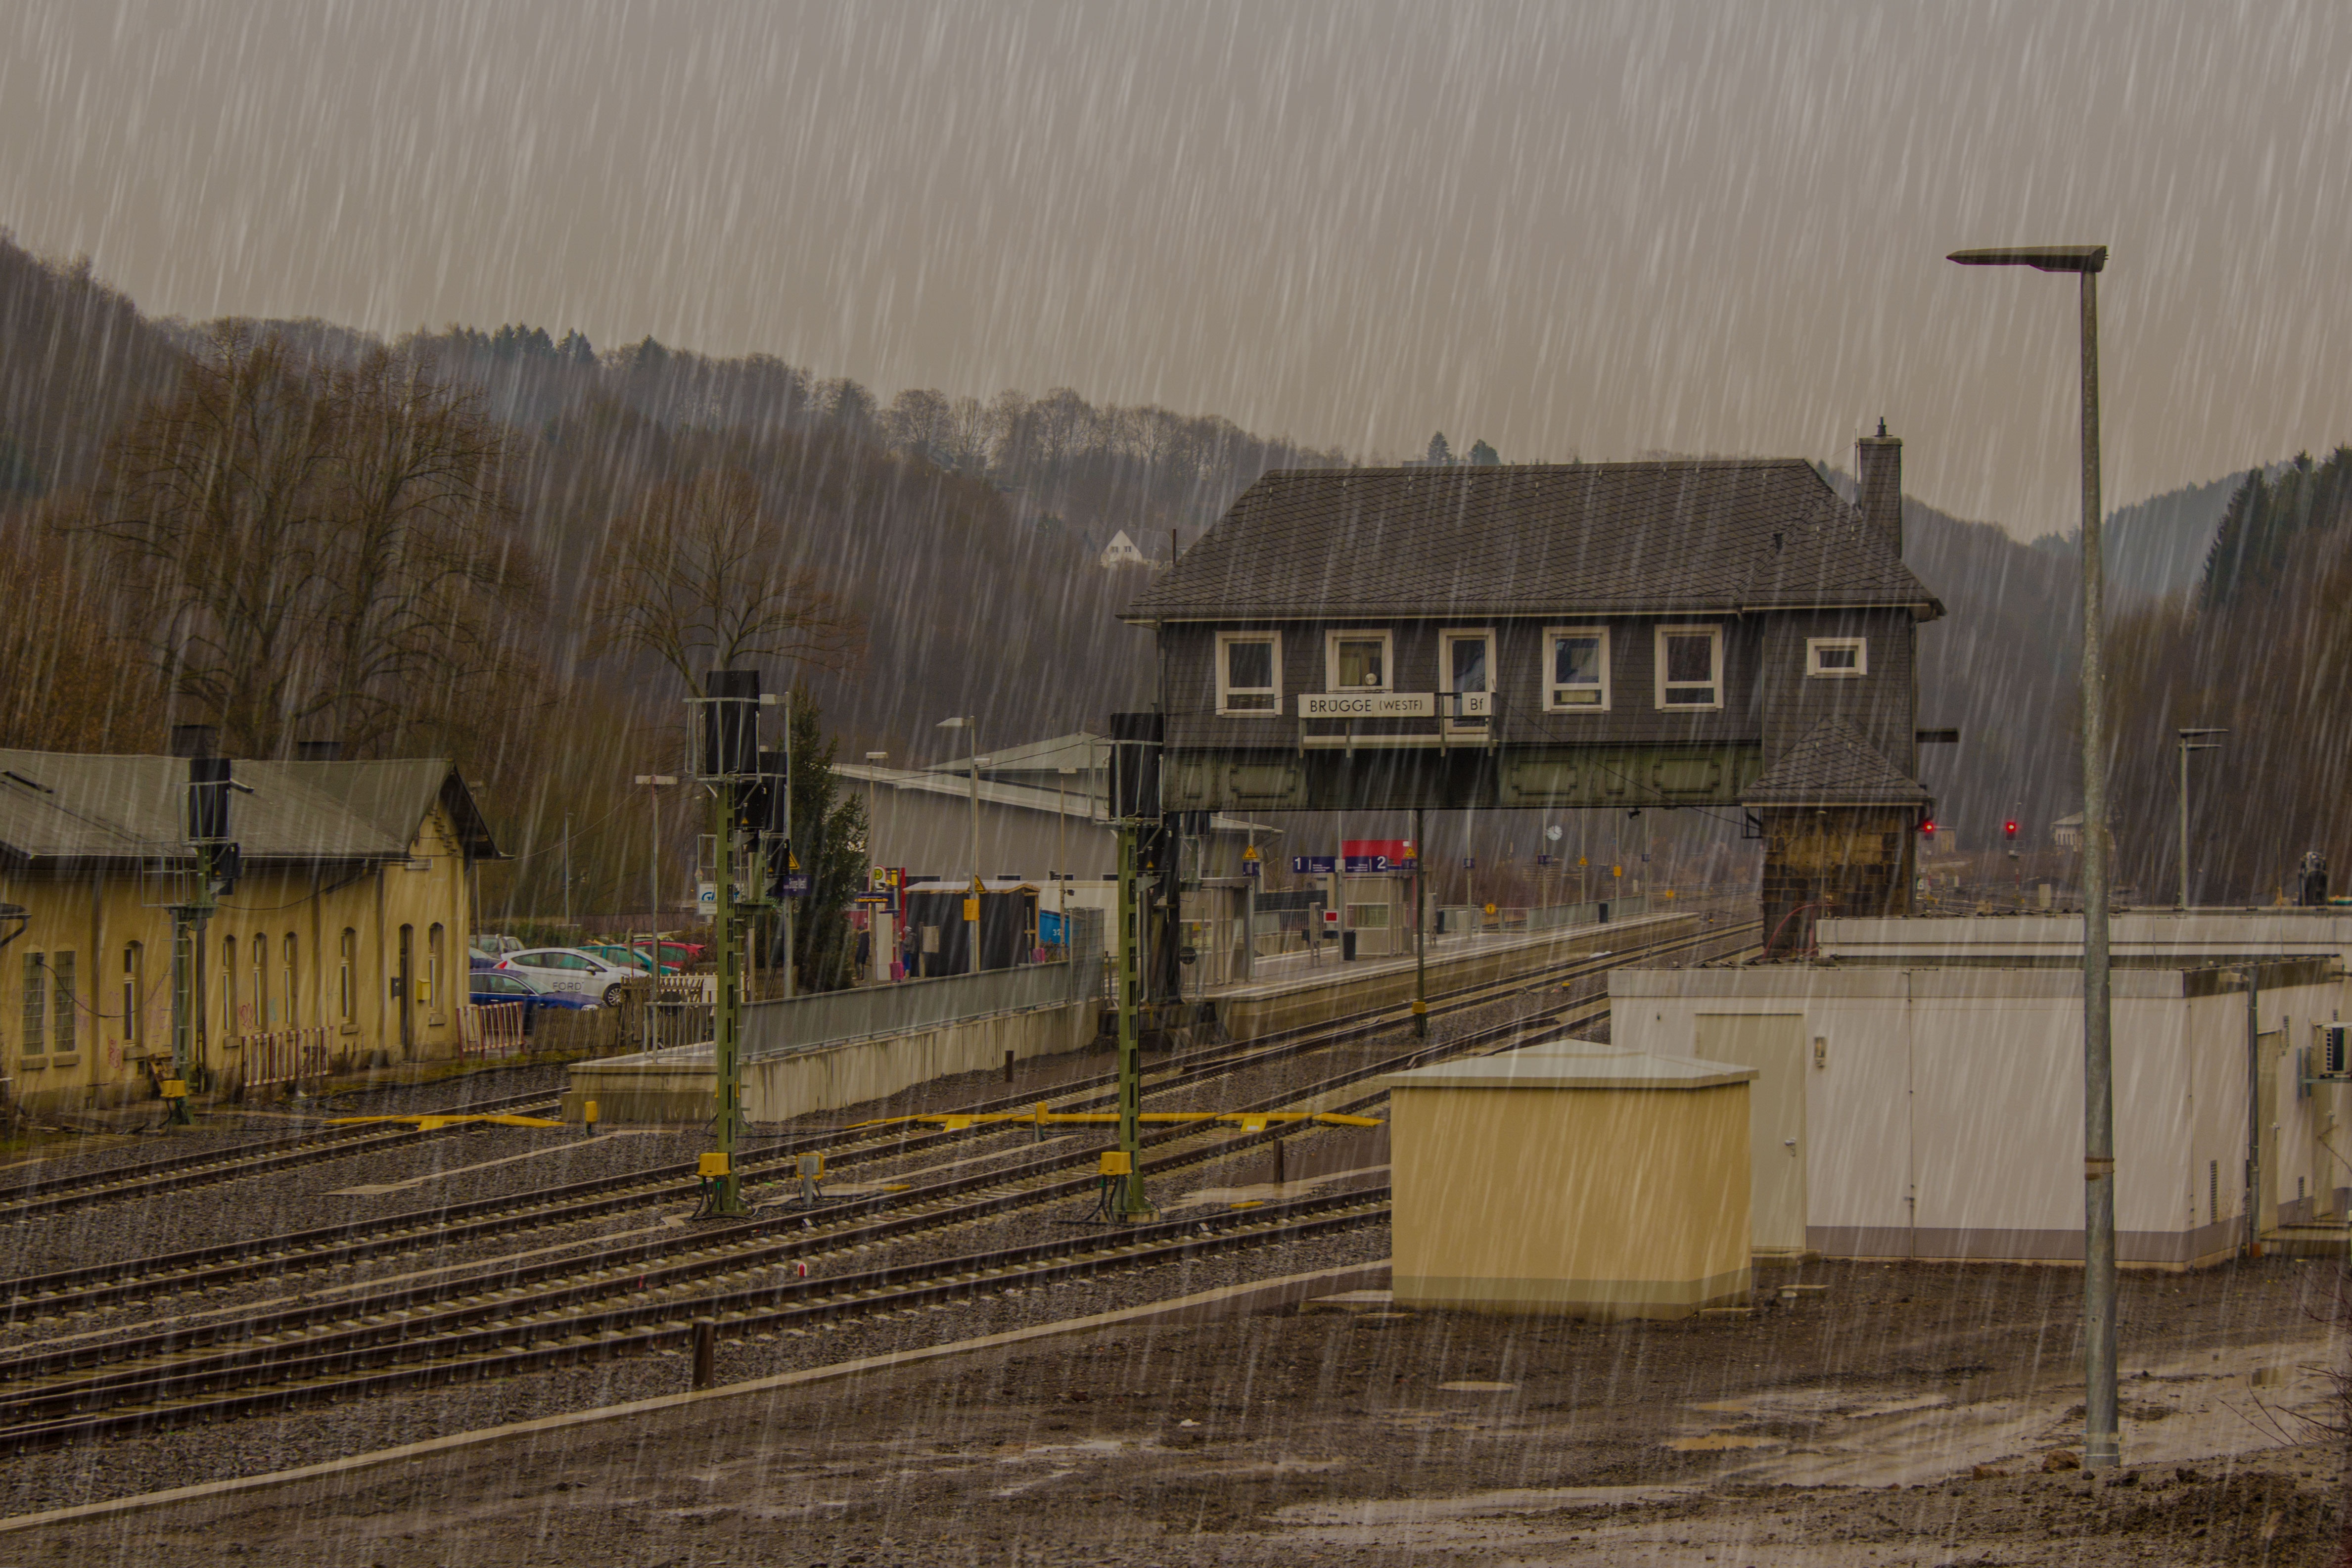
wood, track, railway, wagon, wall, train, transport, vehicle, platform, raining, railroad track, railway station, seemed, rail transport, gleise, public means of transport, rail traffic, express train, residential area